Tyumen

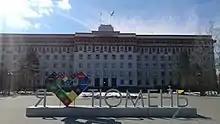
Tyumen Oblast Duma

The area to the east of the historical town centre built between 1948 and 1978 and is mostly 4 and 5-storey buildings. Earlier buildings in this area have individual designs, but the later buildings have a rectangular style. This area contains most of the political and business activities of the town.